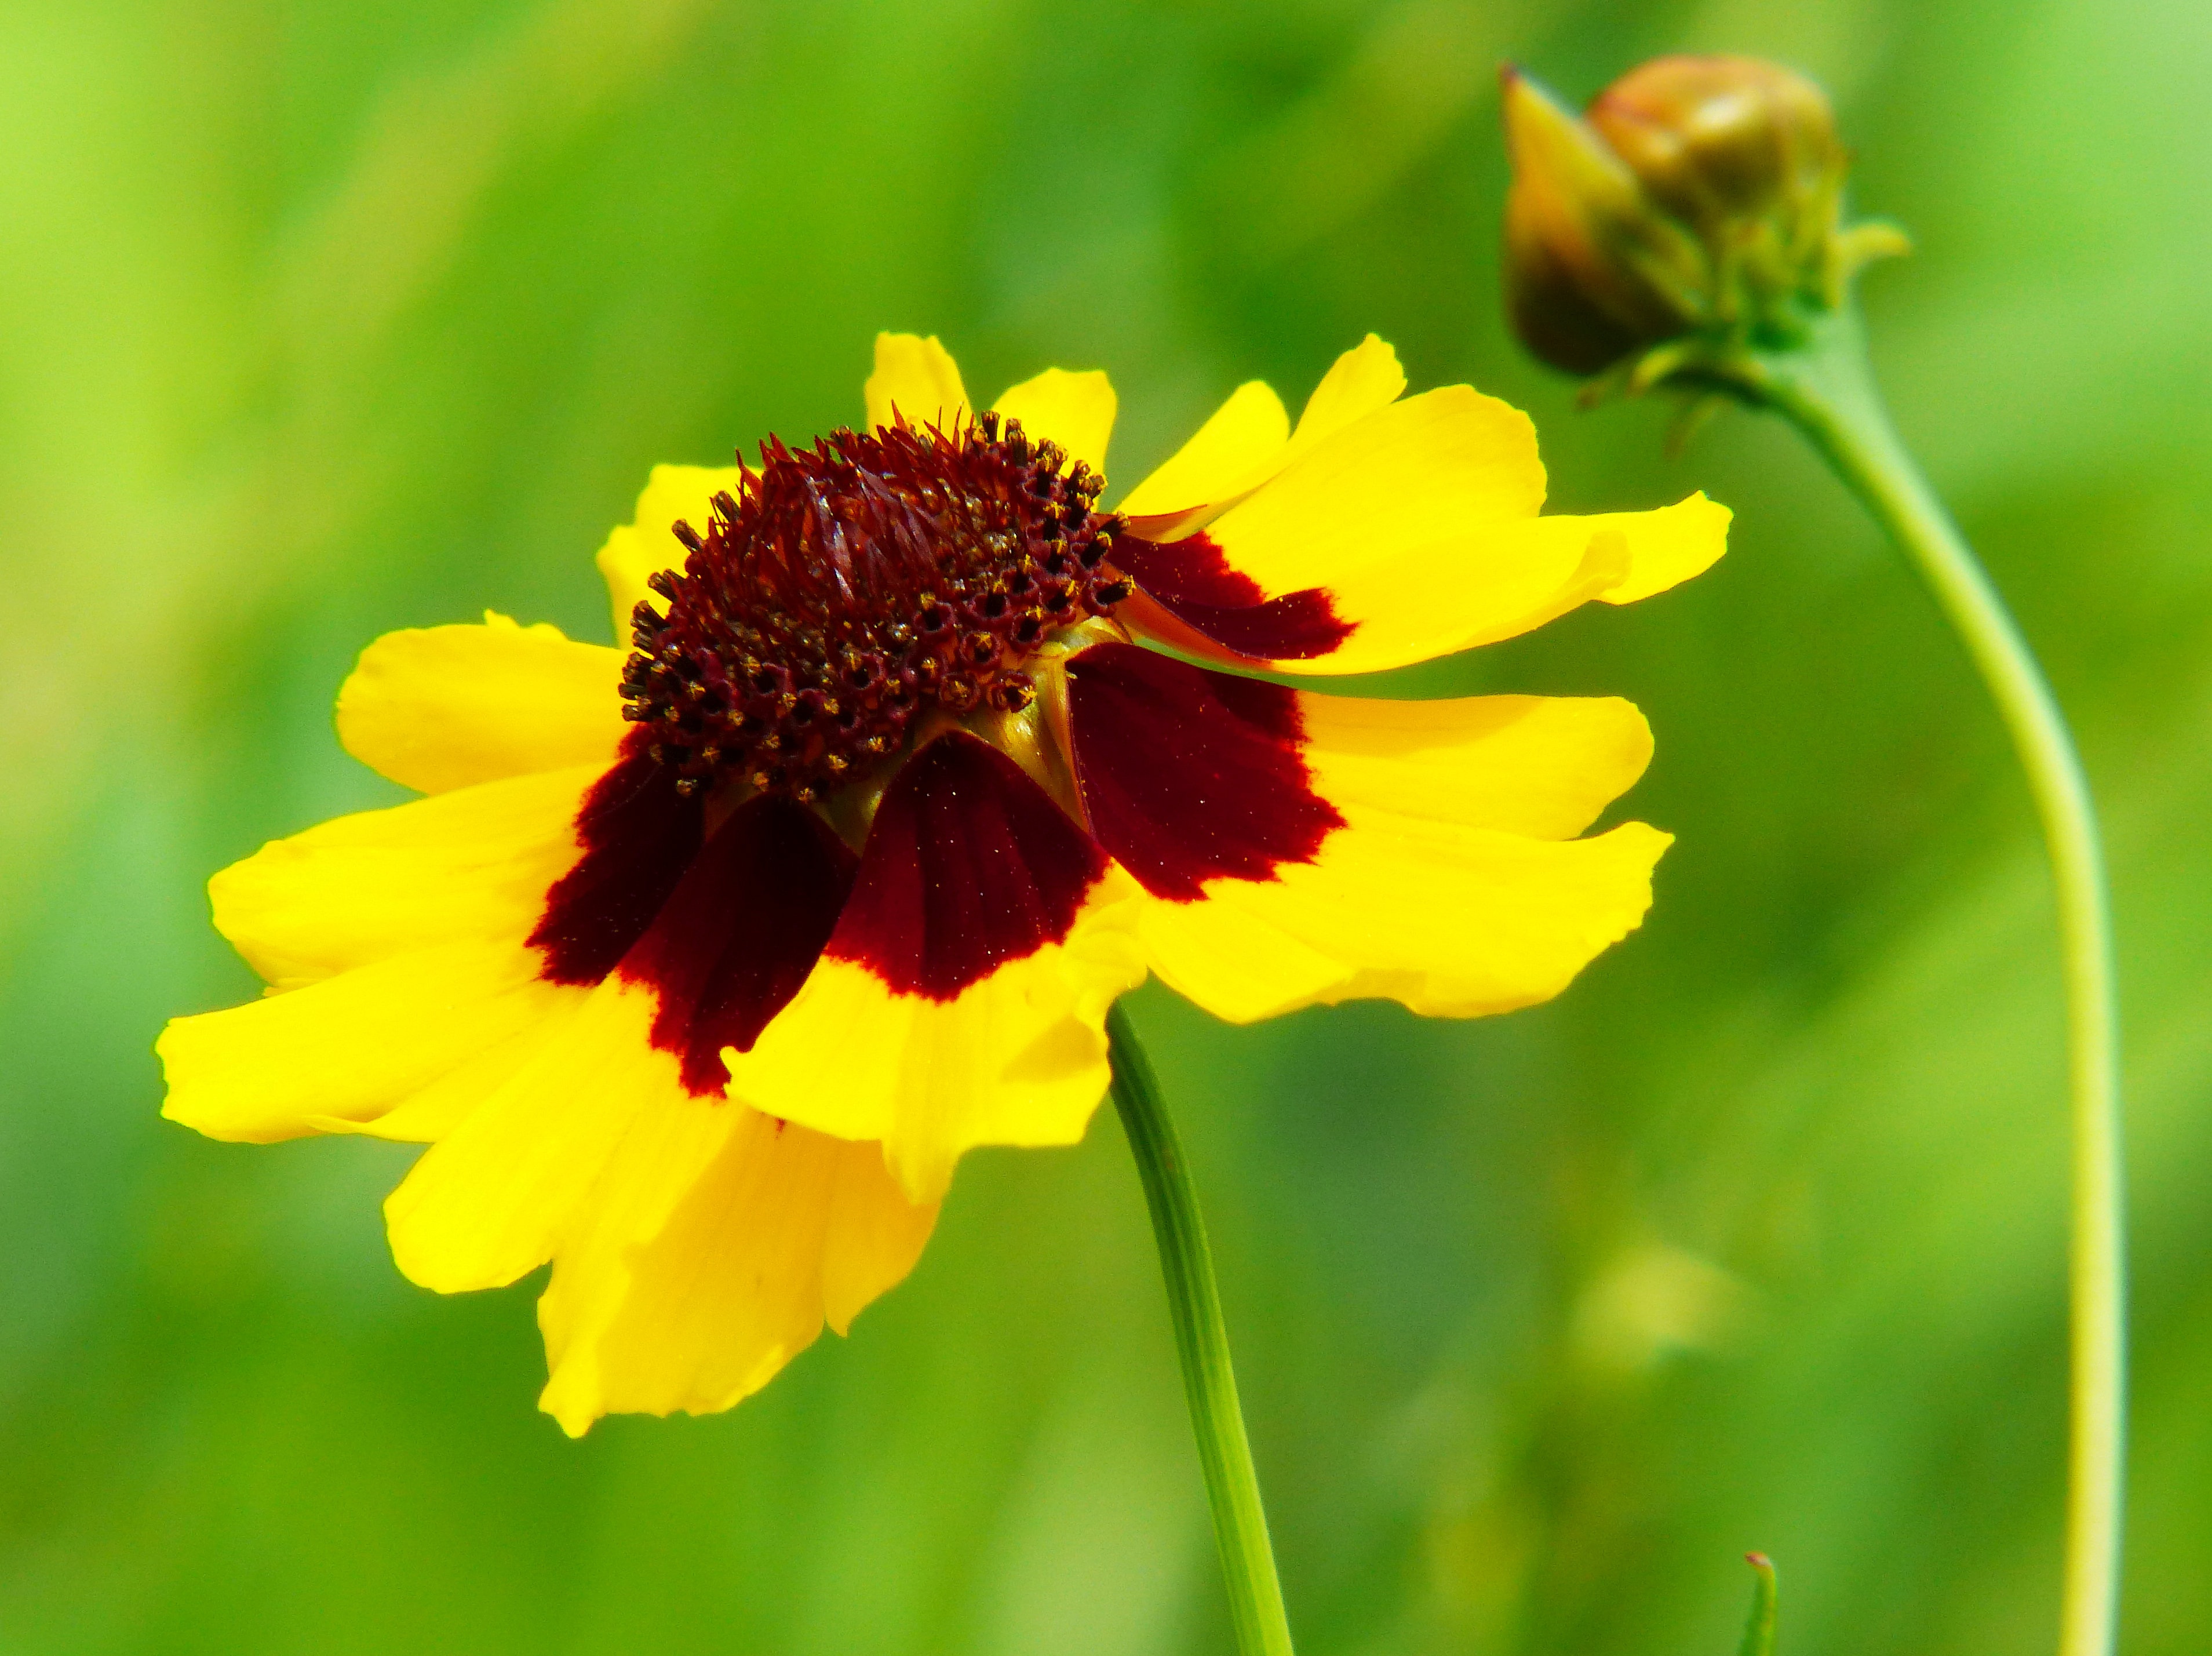
nature, plant, meadow, prairie, flower, petal, insect, brown, yellow, flora, wildflower, close up, pointed flower, flower meadow, nectar, macro photography, summer meadow, flowering plant, daisy family, m dchenauge, coreopsis tinctoria, plant stem, land plant